Giovanni Carnevale

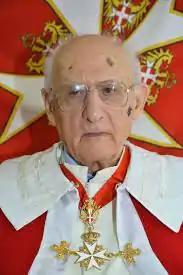
Giovanni Carnevale

Giovanni Carnevale (4 August 192411 April 2021) was an Italian priest, writer and historian. His research revolves around the Carolingian age and Charlemagne.